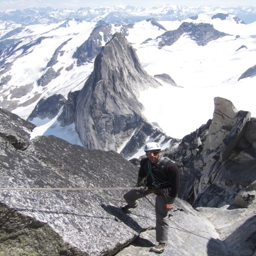
film character on rap near the summit